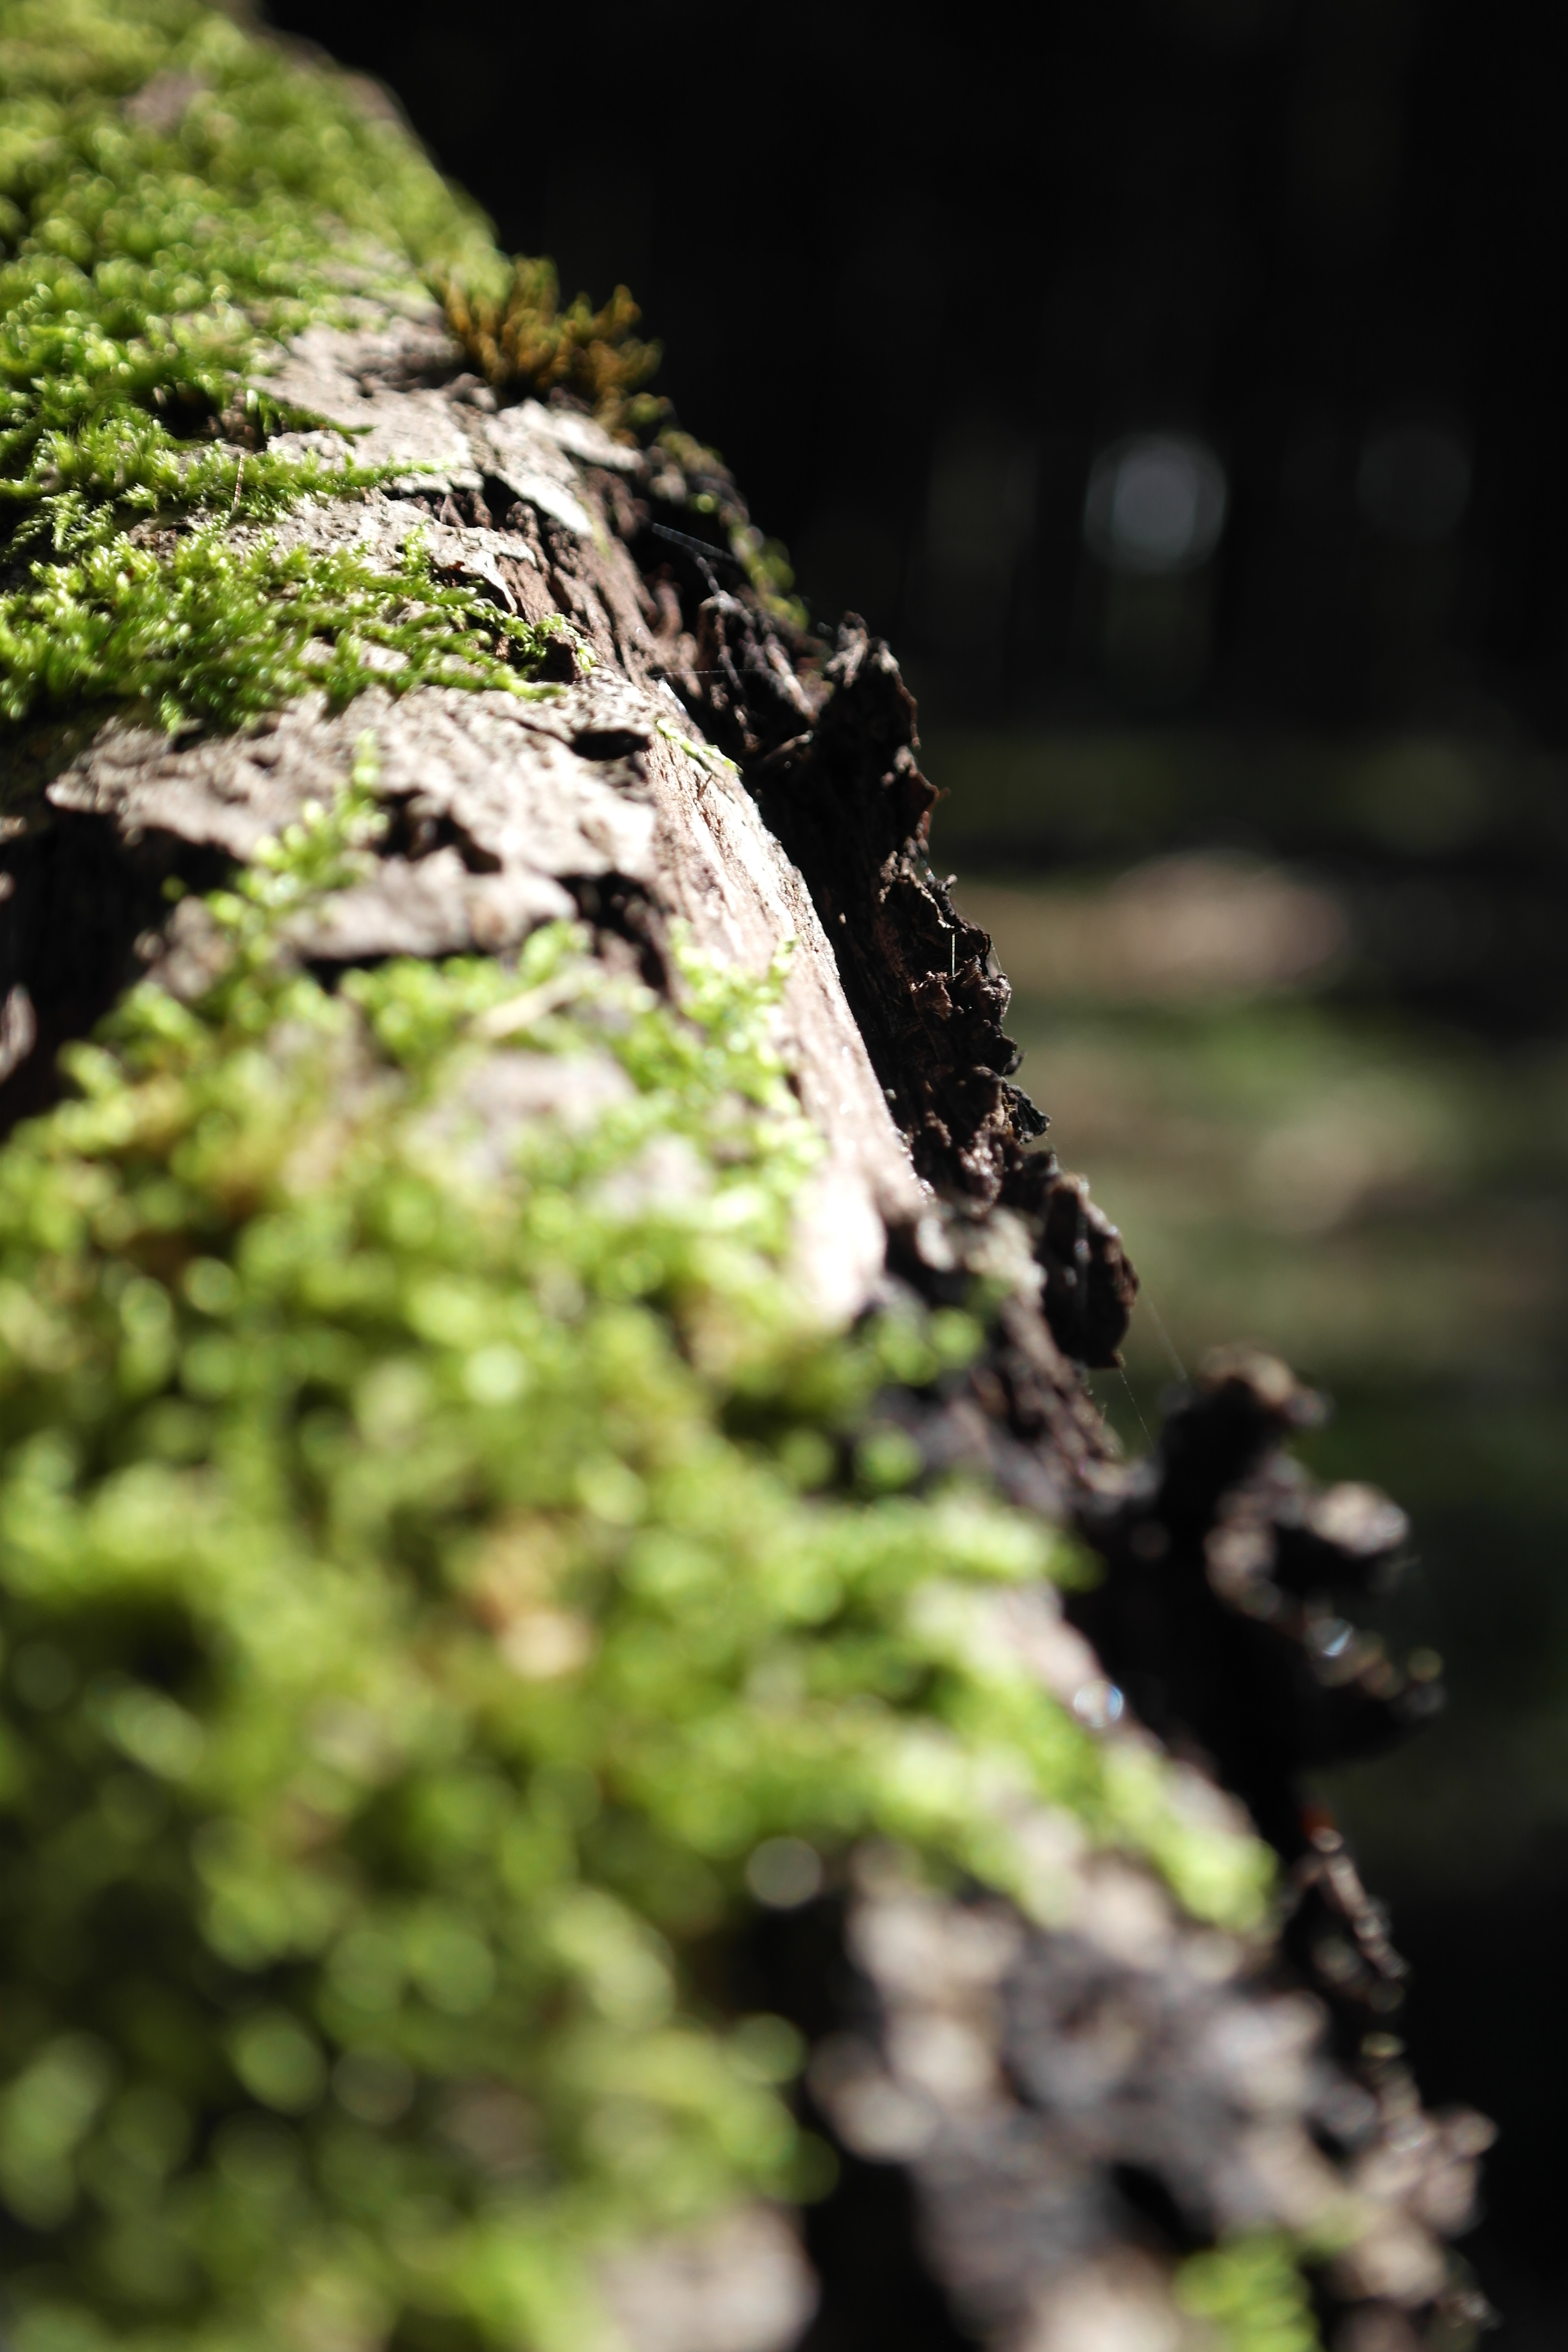
tree, nature, forest, plant, leaf, flower, moss, green, autumn, soil, botany, flora, close up, woodland, macro photography, woody plant, non vascular land plant